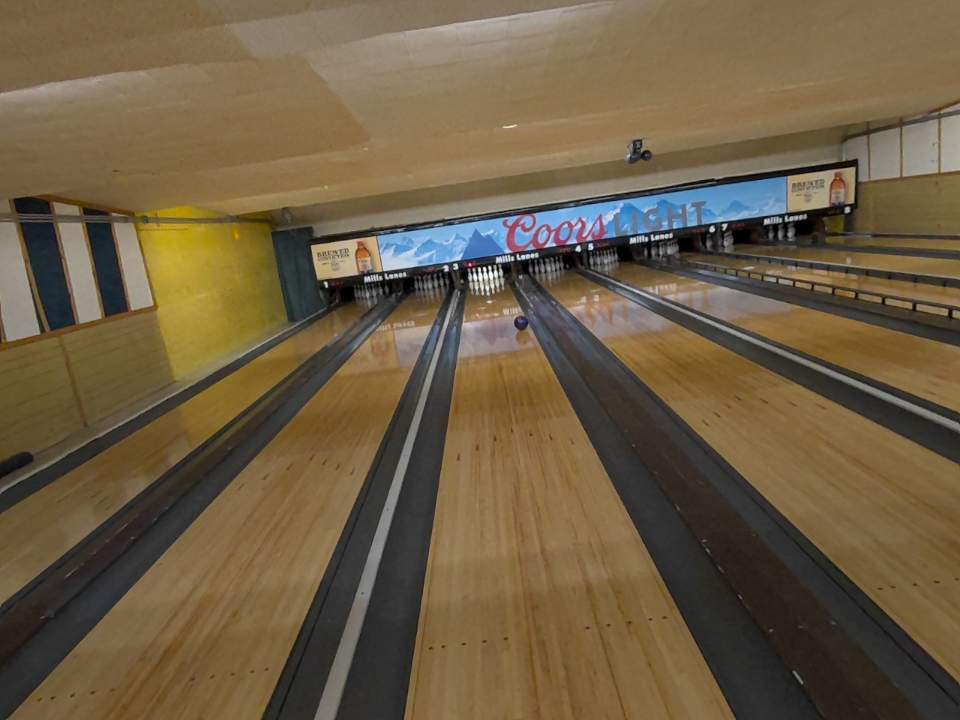
Object: bowling_ball